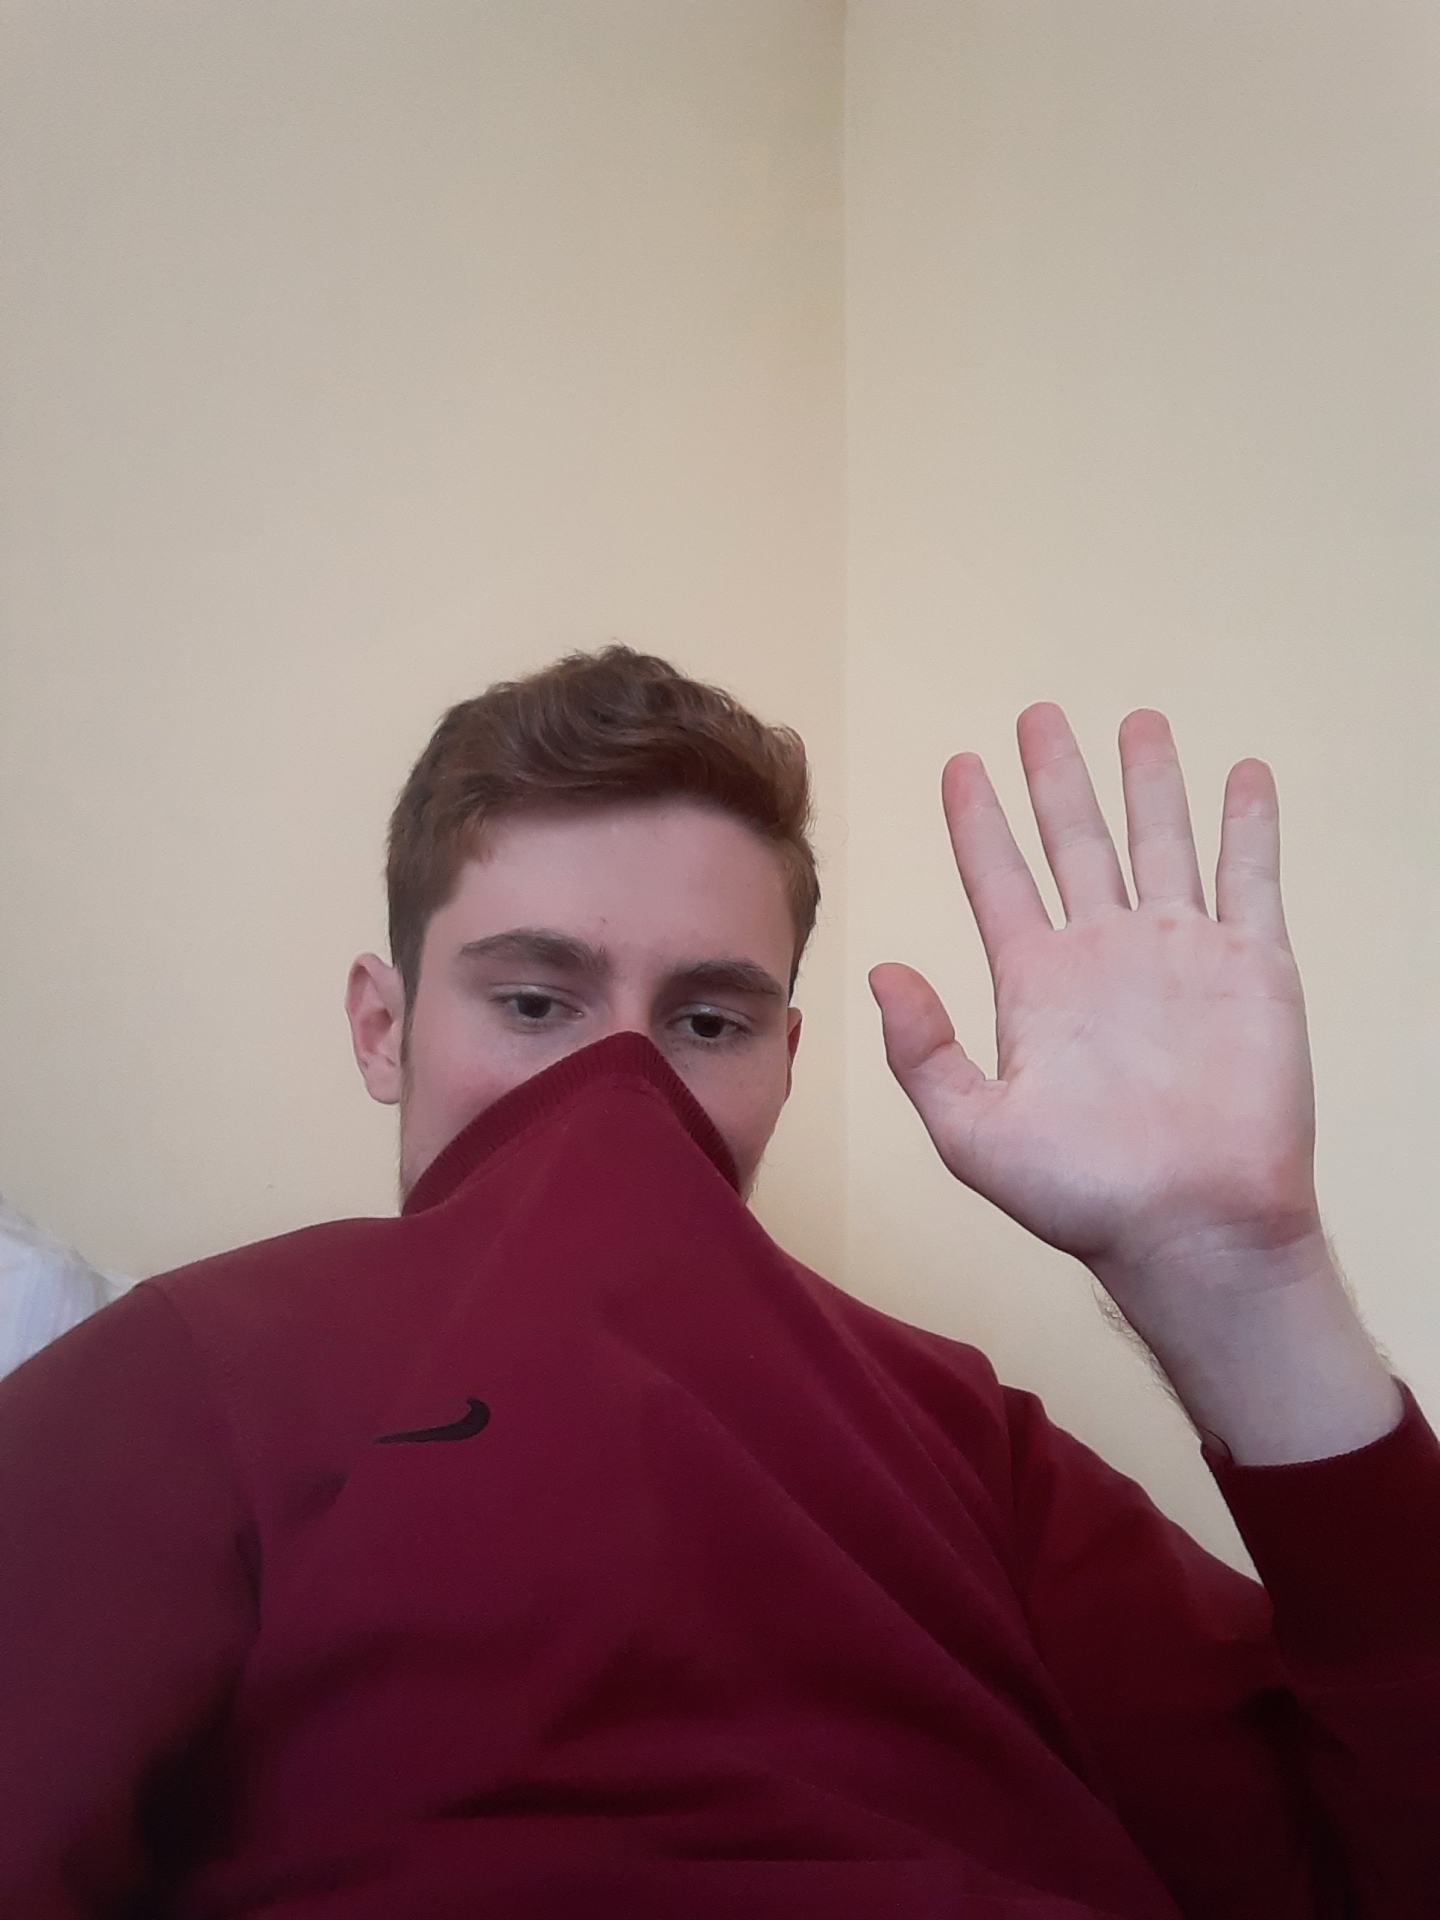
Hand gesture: palm